Patrick Hodge, Lord Hodge

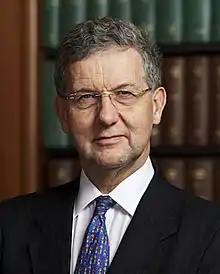

Patrick Stewart Hodge, Lord Hodge, PC (born 19 May 1953) is a Scottish judge, currently serving as Deputy President of the Supreme Court of the United Kingdom.